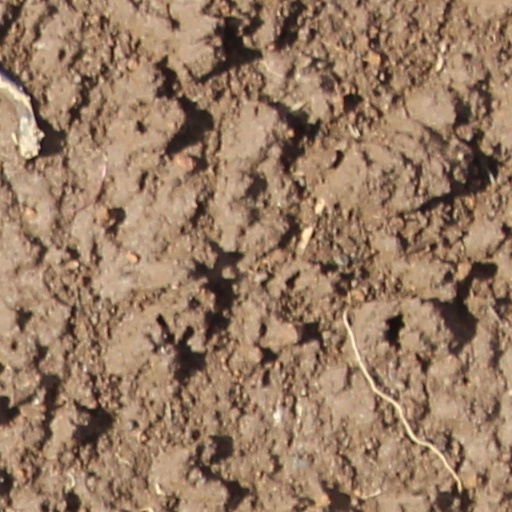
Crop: wheat